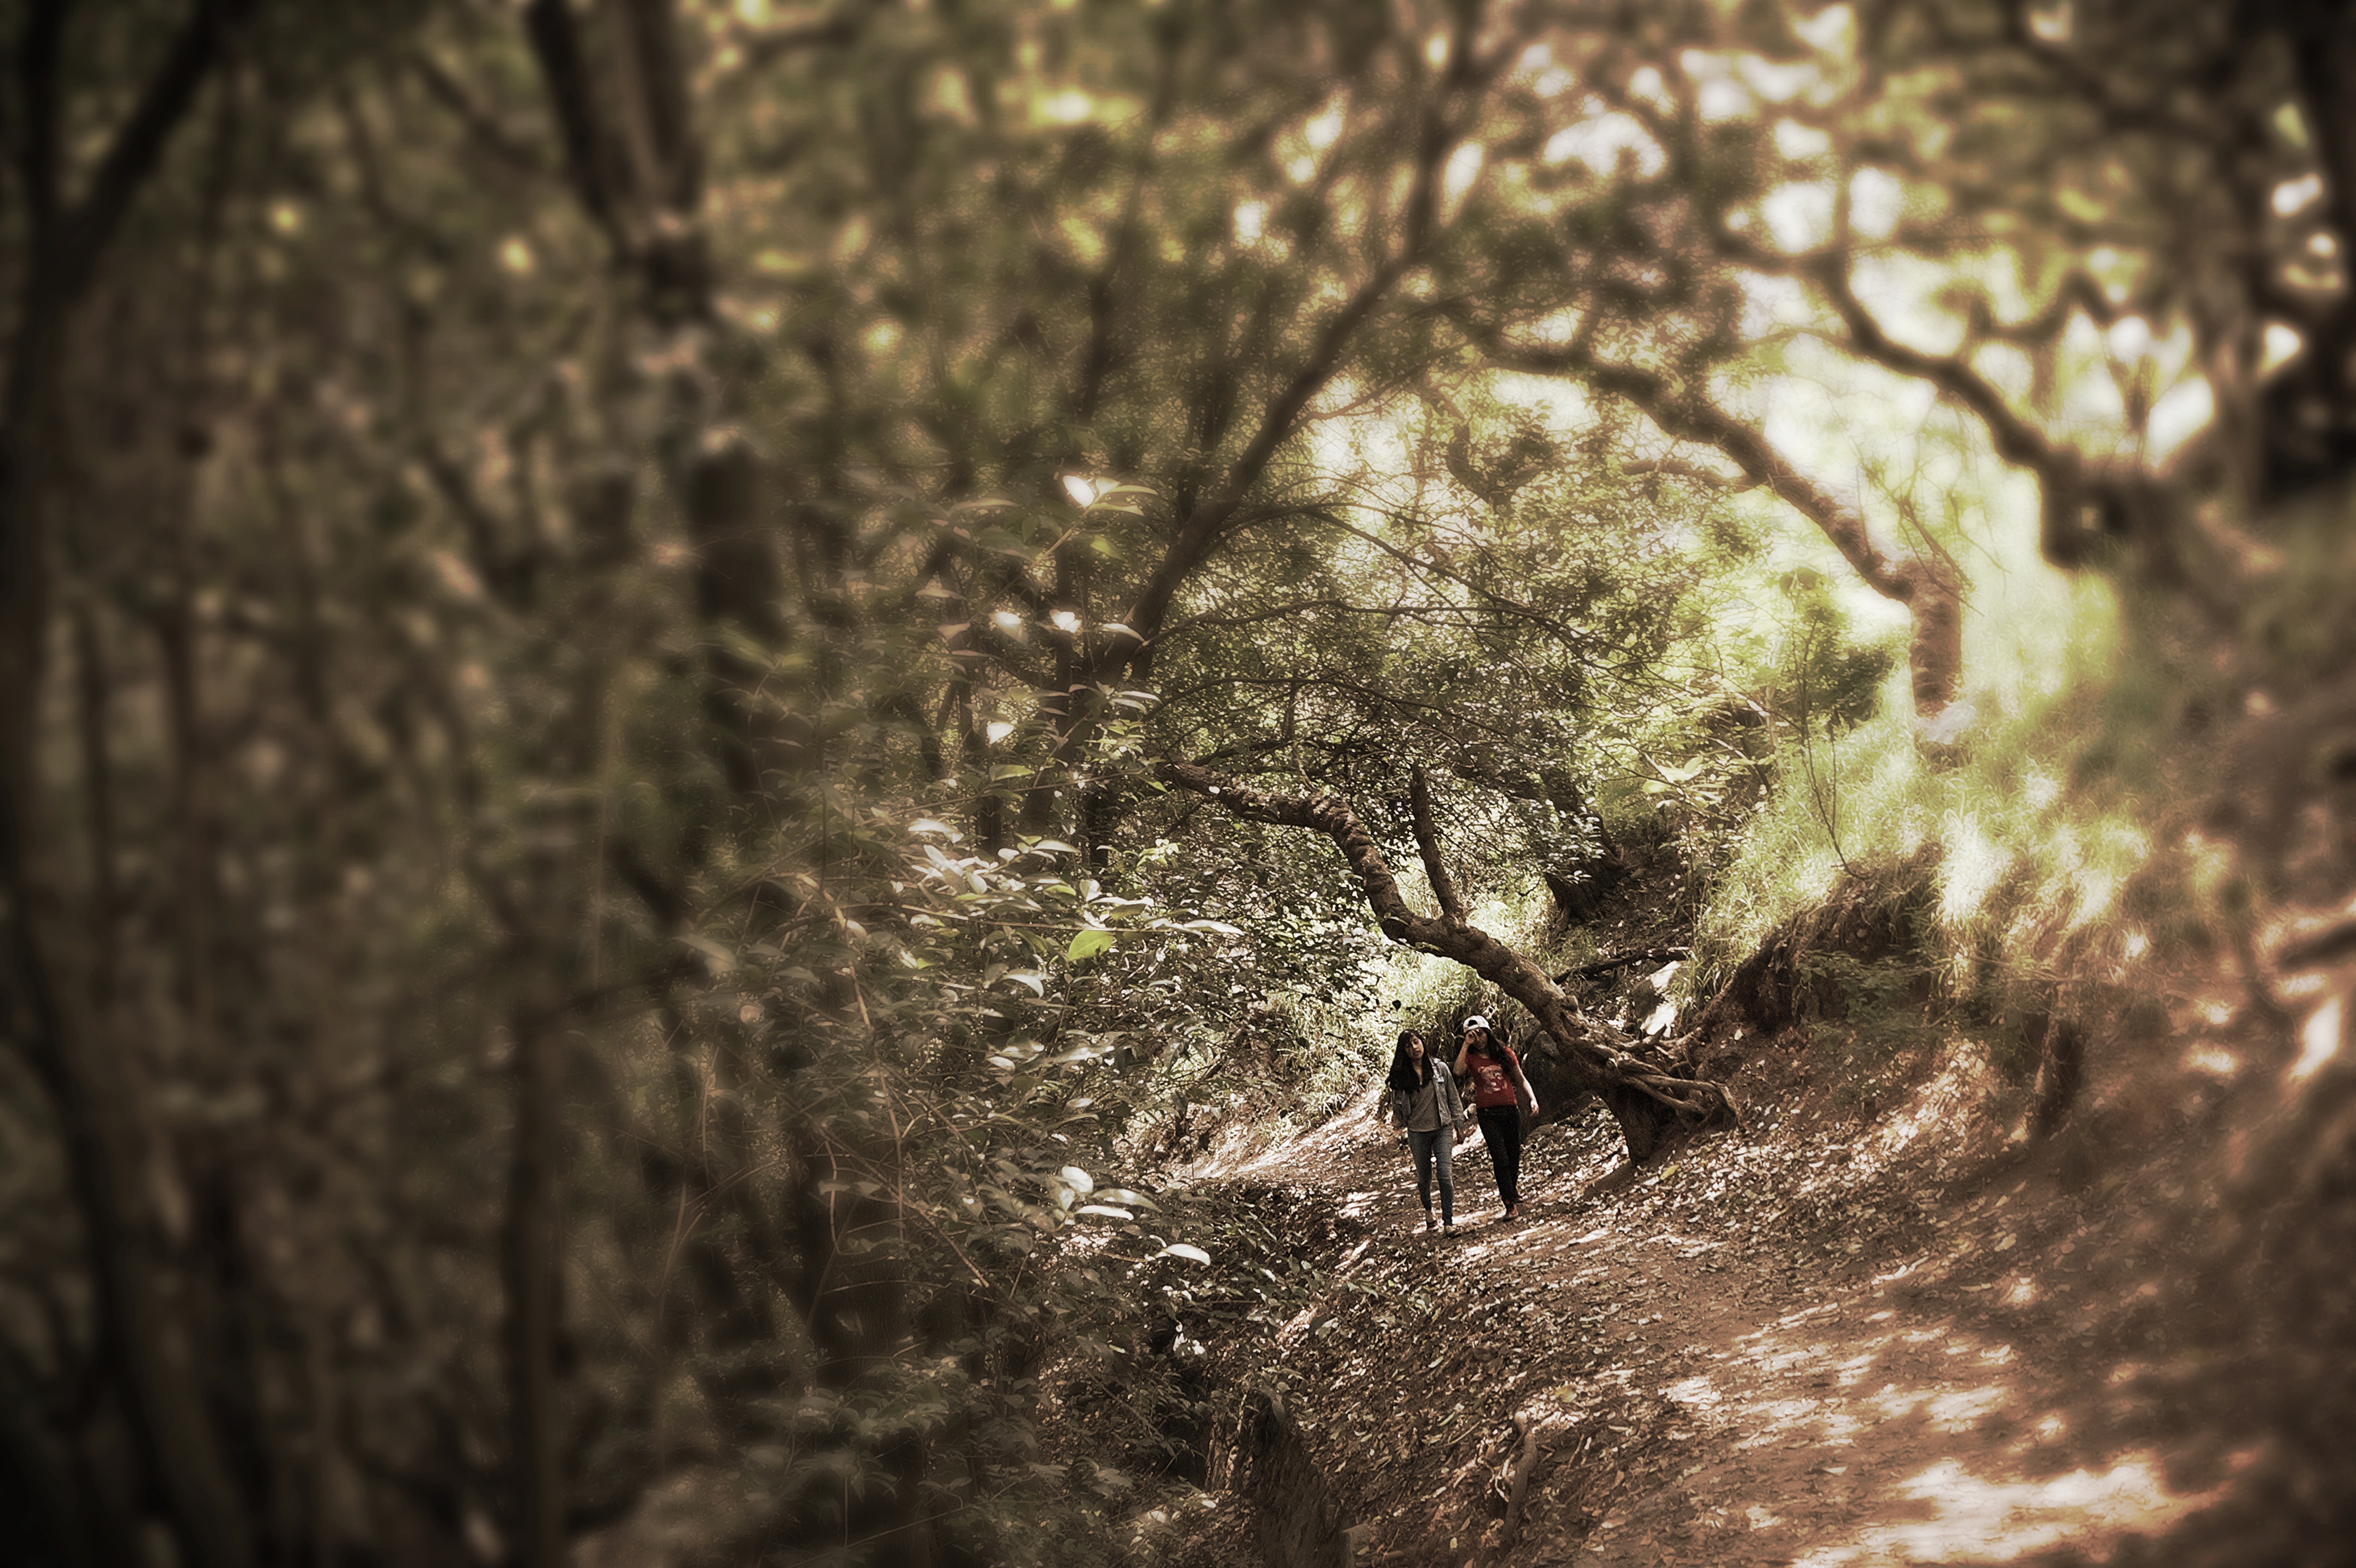
habitat, nature, tree, wildlife, green, fauna, photography, flora, branch, close up, plant, forest, macro photography, leaf, season, woody plant, winter, woodland, spring, flower, autumn, sunlight